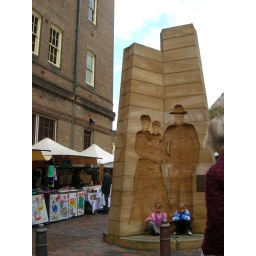
@ the rocks. There's something sinister about those little girls sitting by their feet and staring down... O_O;;;